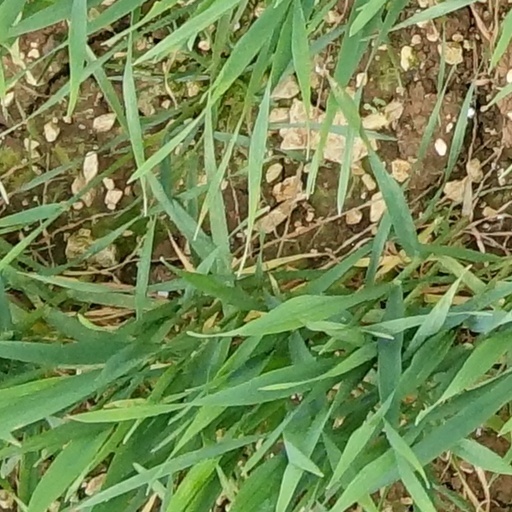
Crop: wheat